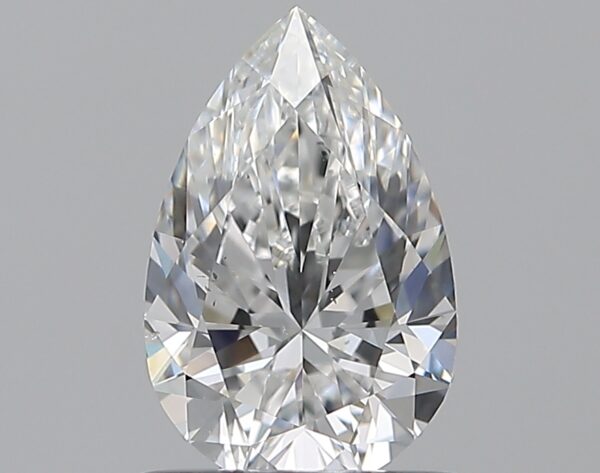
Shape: pear
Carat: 0.73
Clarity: SI1
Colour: F
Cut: EX
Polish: EX
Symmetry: EX
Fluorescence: M
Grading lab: GIA
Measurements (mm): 7.73 x 4.99 x 3.18